University of Chicago Institute of Politics

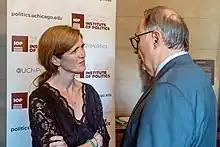
Ambassador Samantha Power meets with students at the IOP

Spearheaded by UChicago alumnus David Axelrod after the Barack Obama 2012 presidential campaign, the IOP's programming unofficially began by sponsoring internships with Politico at the Republican National Convention and Democratic National Convention. The IOP officially opened in 2013 and consists of four core programs: Civic Engagement, Speaker Series, Internships and Careers, and Pritzker Fellows.